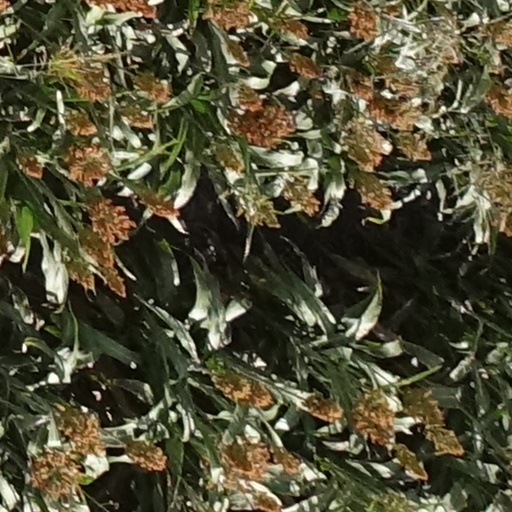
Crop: sorghum